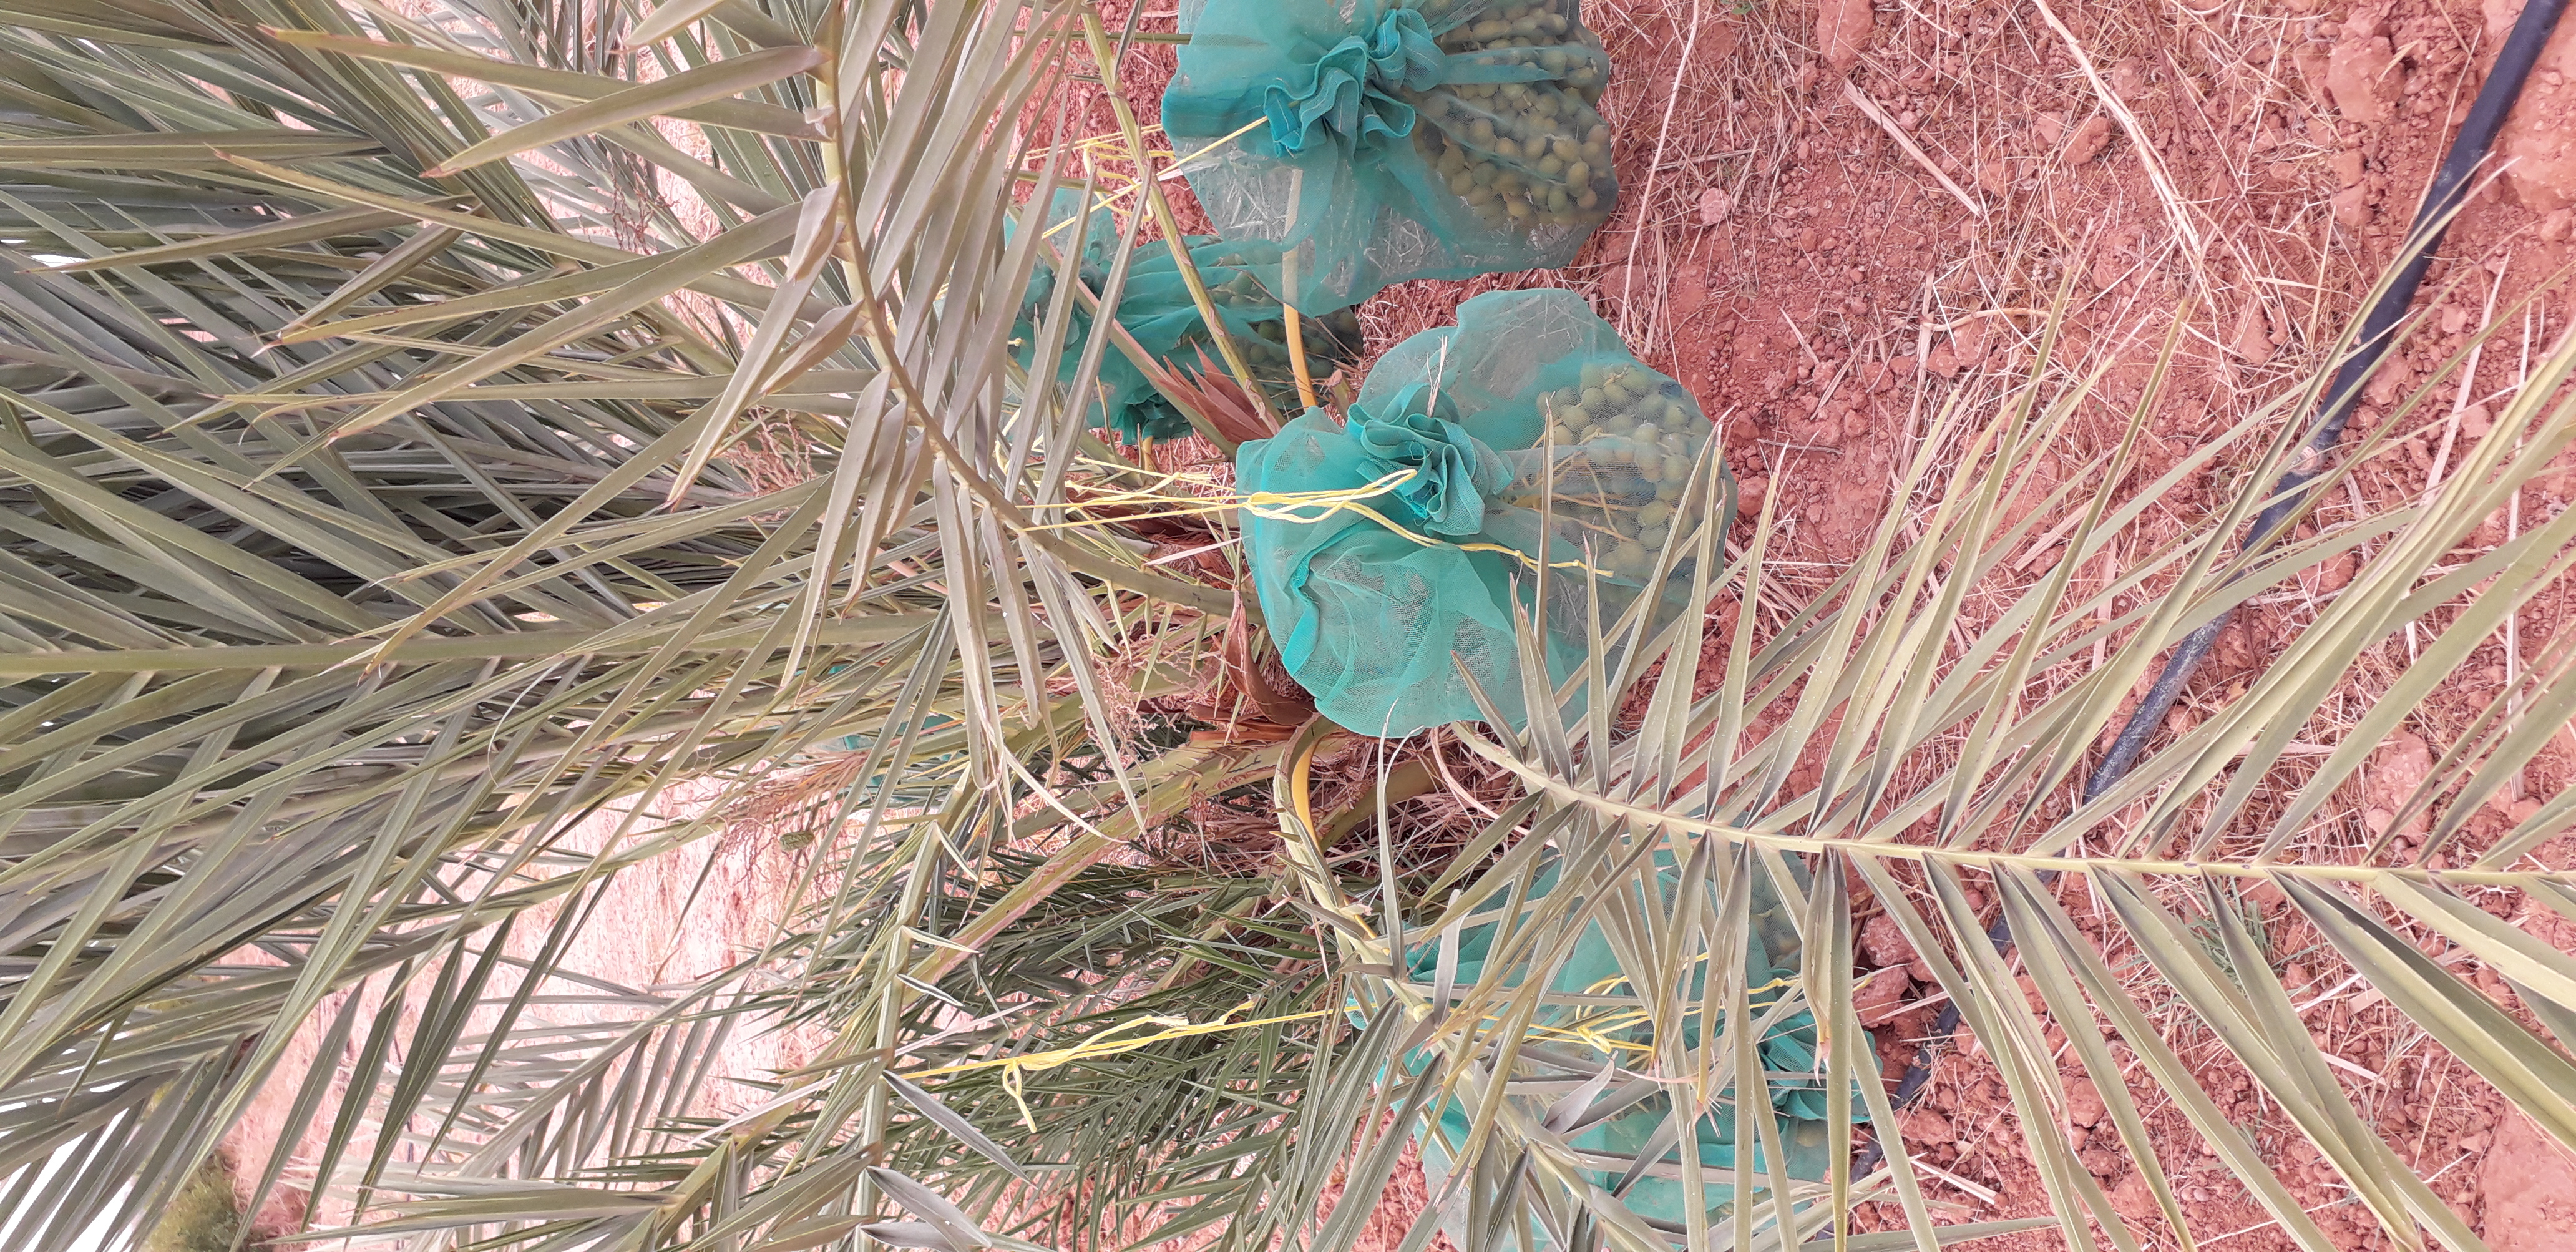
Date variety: kholt